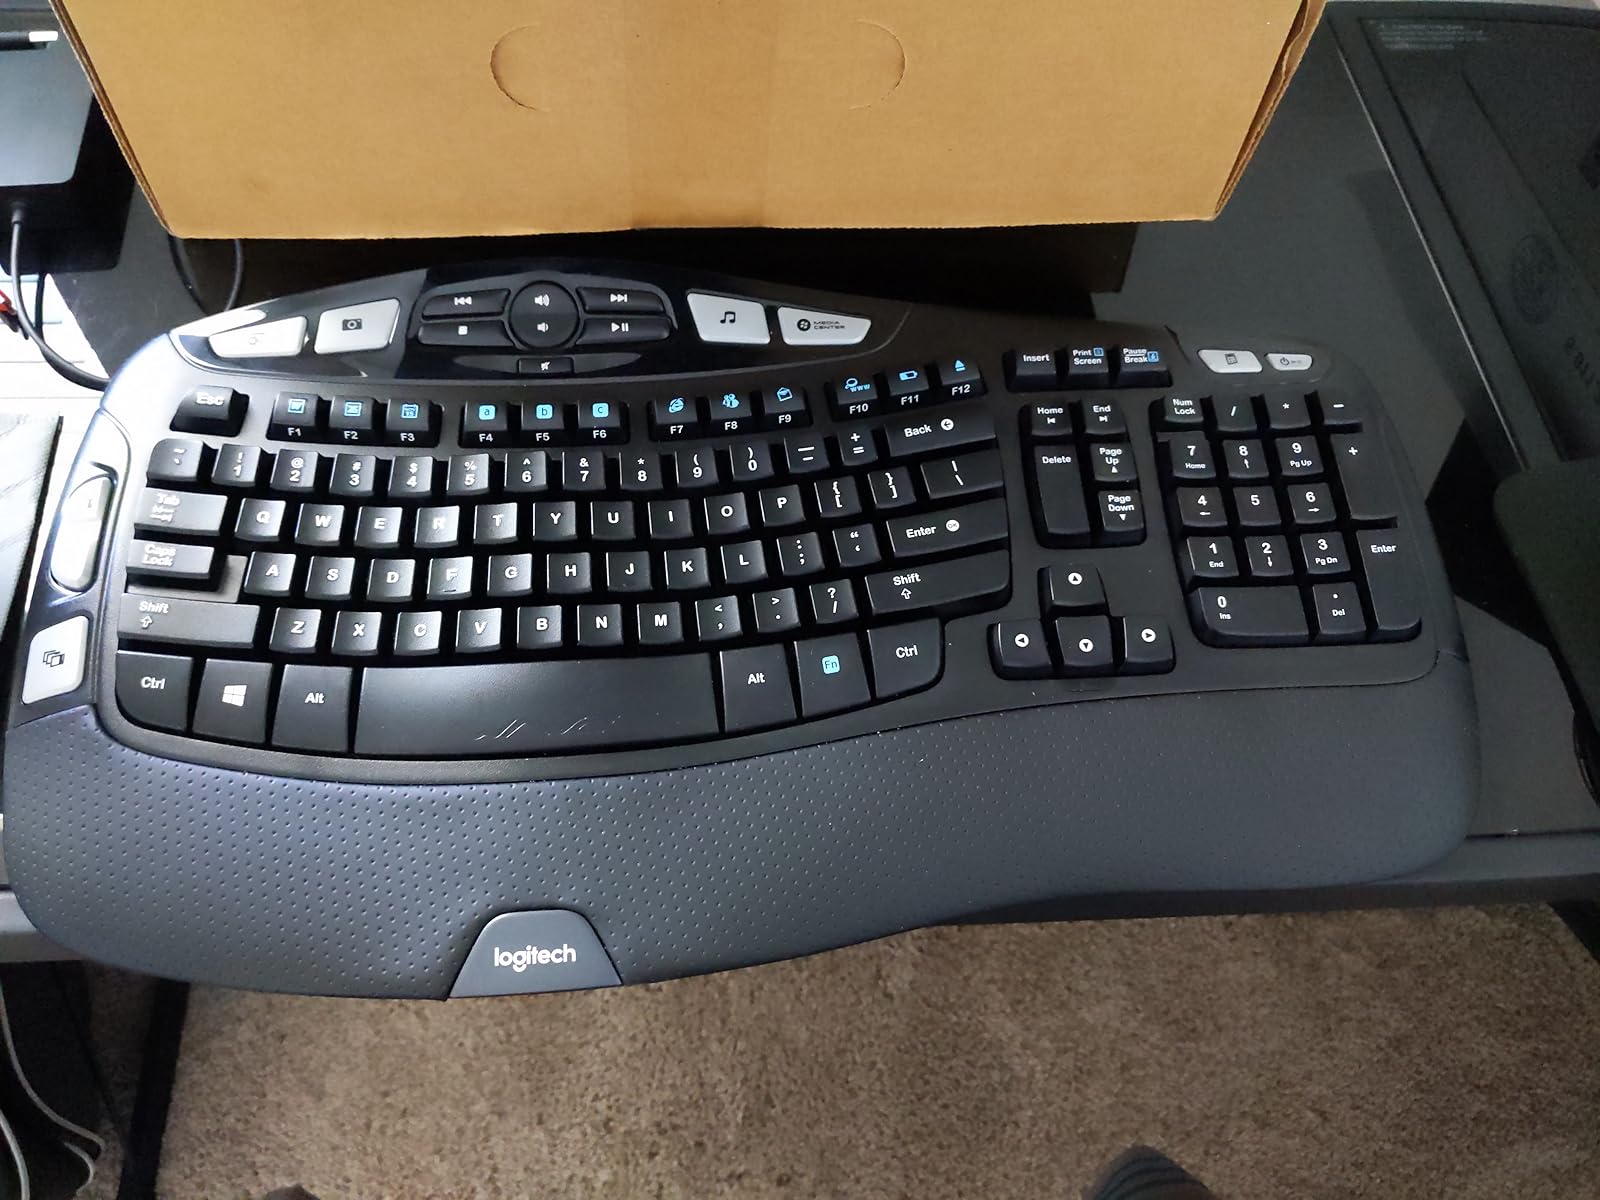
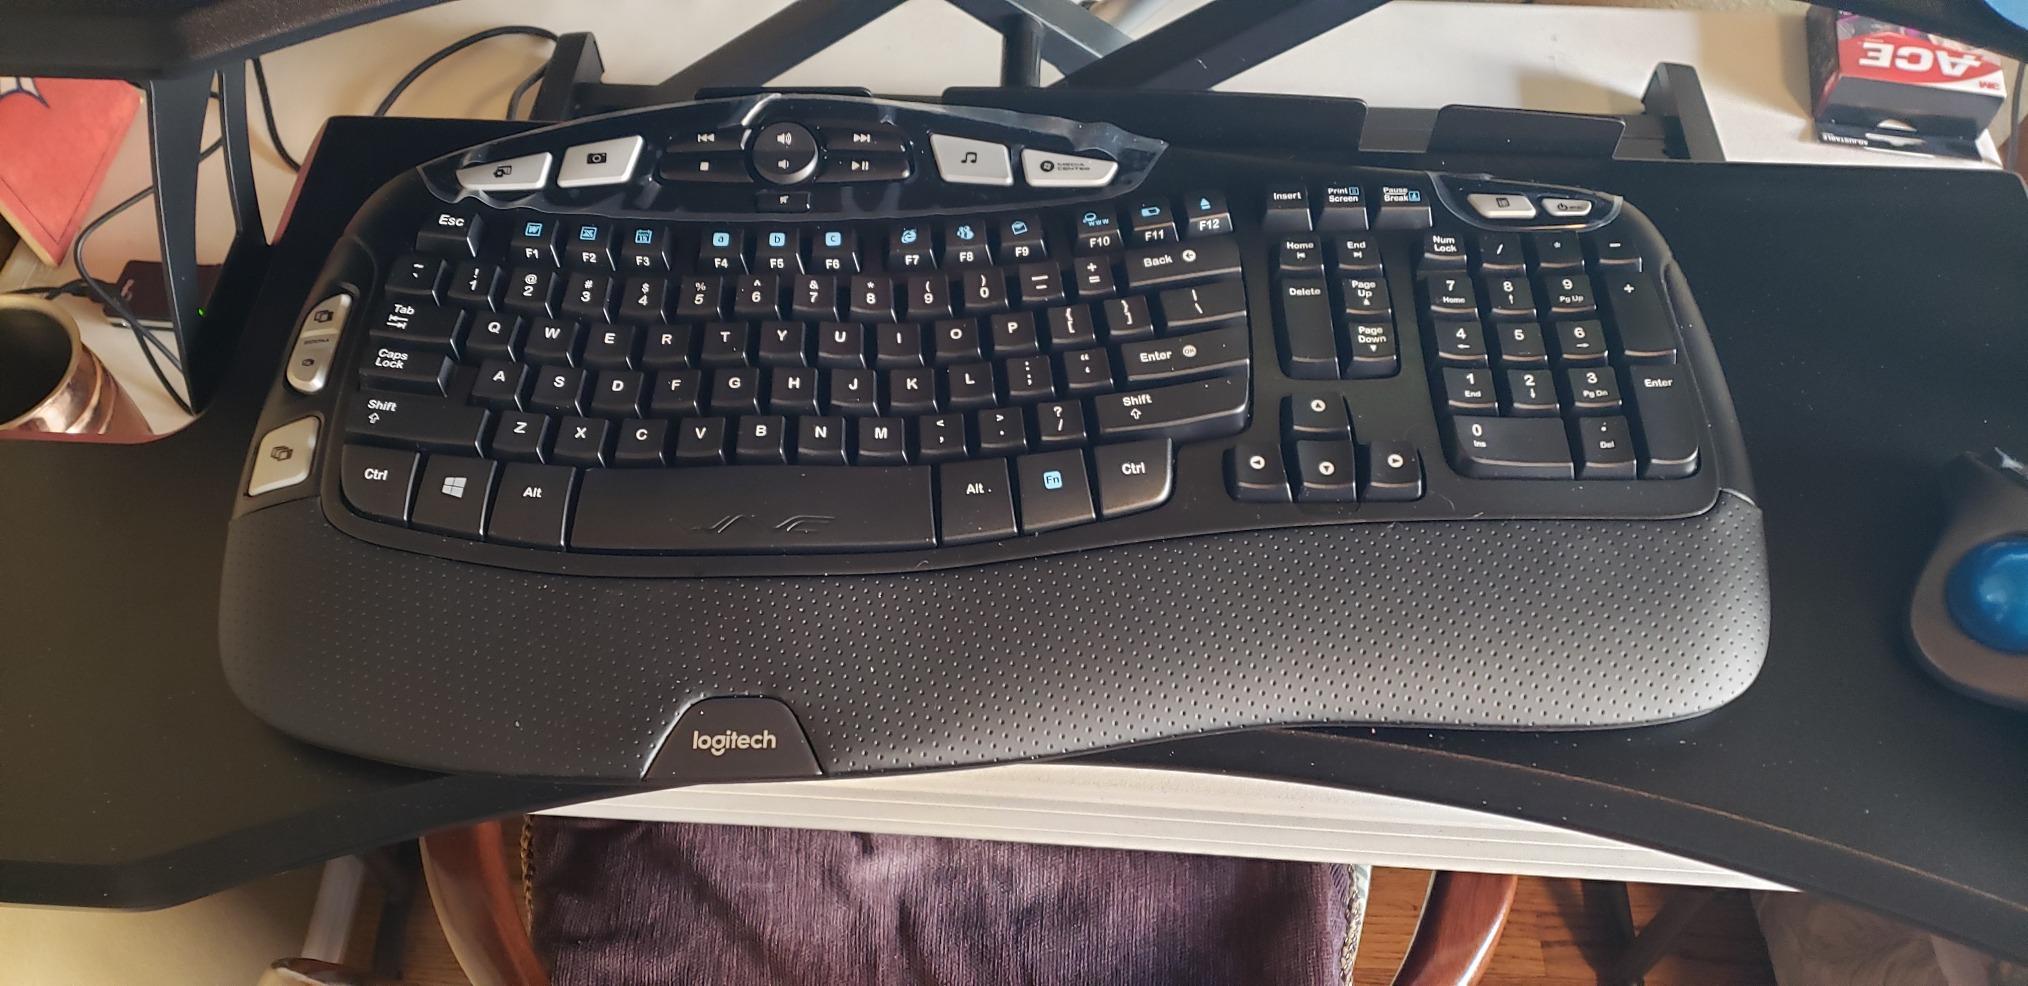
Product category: keyboard
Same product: yes